Operation Storm

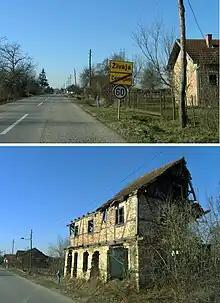
Destroyed homes in the village of Živaja

On 4 August 1995, the CAF had at its disposal 17 MiG-21s, five attack and nine transport helicopters, three transport airplanes and two reconnaissance aircraft. On that first day of the operation, thirteen MiG-21s were used to destroy or disable six targets in the Gospić and Zagreb Corps AORs, at the cost of one severely and three slightly damaged jets. The same day, three Mi-8s were used for medical evacuation. US Navy EA-6Bs and F/A-18s on patrol as part of Operation Deny Flight fired on ARSK surface-to-air missile (SAM) sites at Udbina and Knin as SAM radars locked onto the jets. A few sources claim that they were deployed as a deterrent as the UN troops came under HV fire, and a subsequent UN Security Council report only notes that the deployment was a result of the deterioration of the military situation and resulting low security of the peacekeepers in the area. Also on 4 August, the RSK 105th Aviation Brigade based at Udbina, deployed helicopters against the Croatian special police on Velebit Mountain and against targets in the Gospić area virtually to no effect.